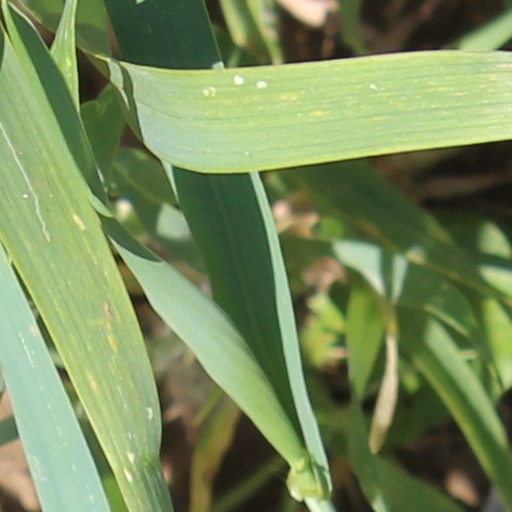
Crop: wheat